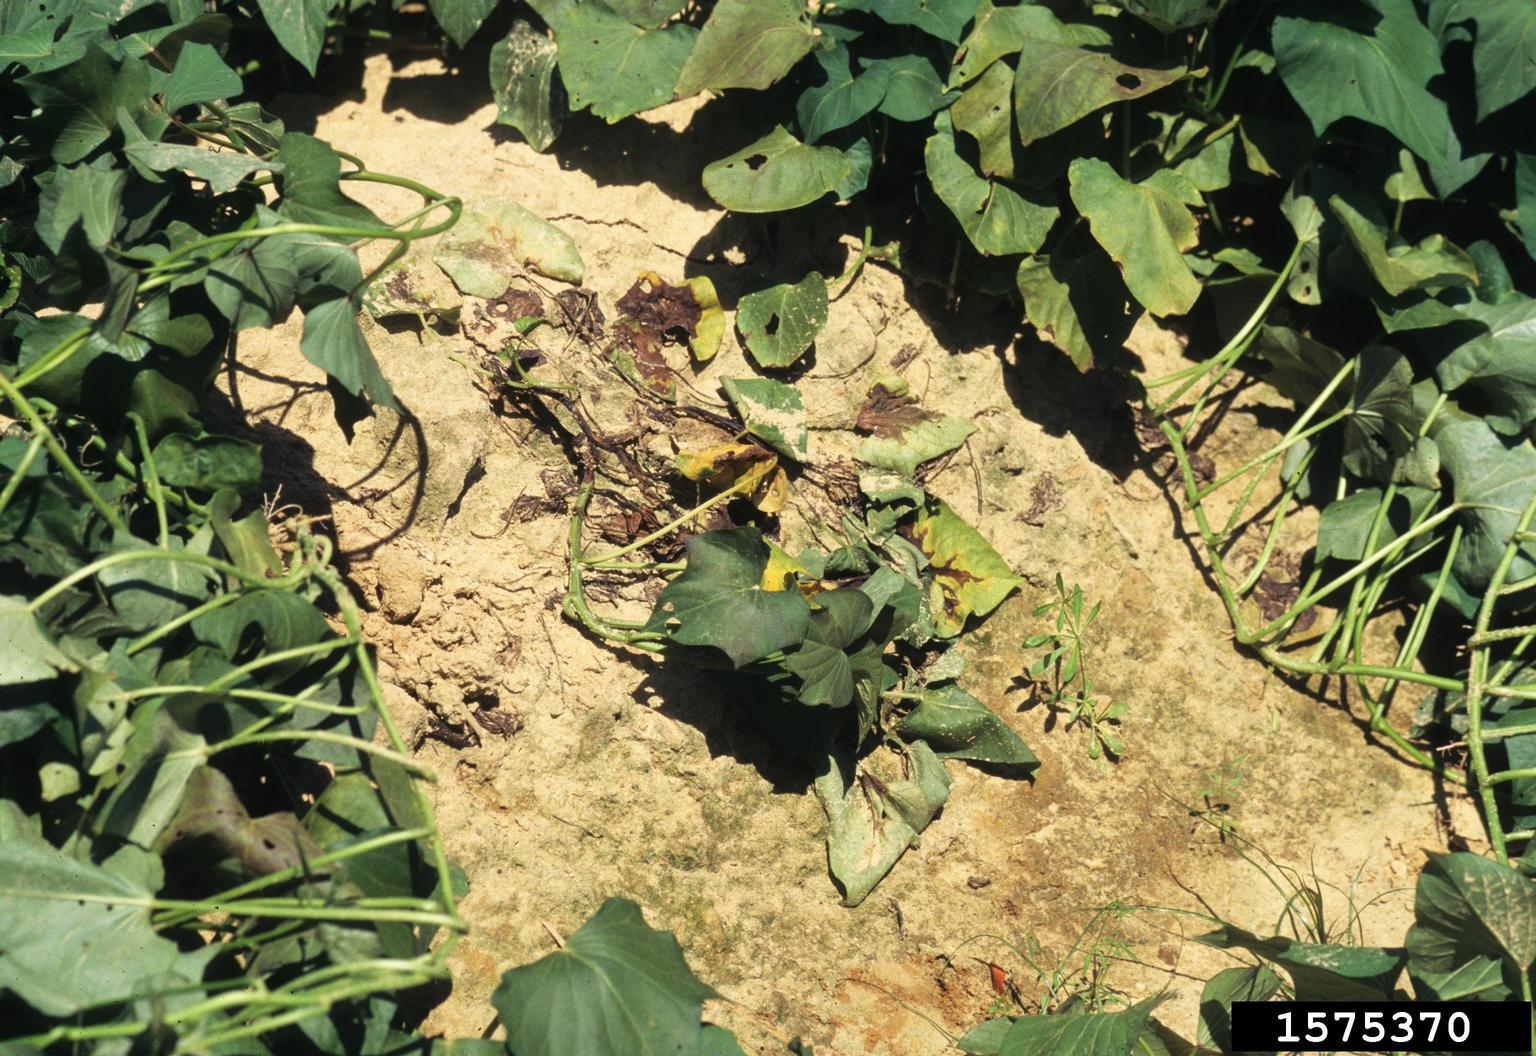
Plant: Zucchini
Disease: zucchini bacterial wilt